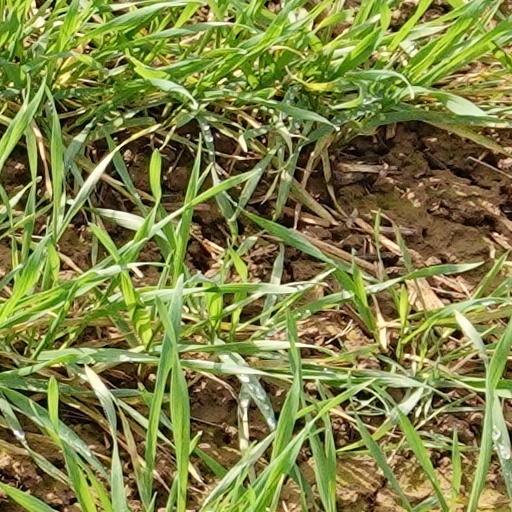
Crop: wheat